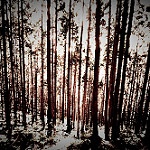
Label: forest